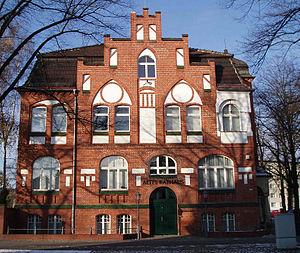
Hennigsdorf est une ville de Brandebourg, située dans l'arrondissement de Haute-Havel, au nord de Berlin.